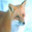
Label: fox